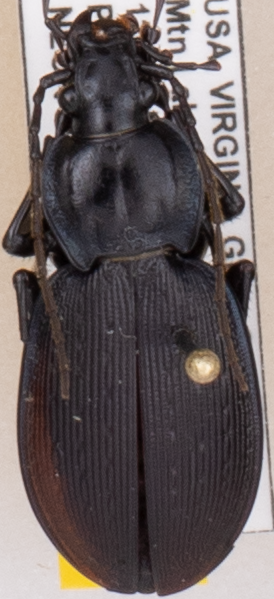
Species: Carabus goryi
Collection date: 2021-06-15
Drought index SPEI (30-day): -0.51
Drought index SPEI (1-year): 0.718
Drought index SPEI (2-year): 1.28